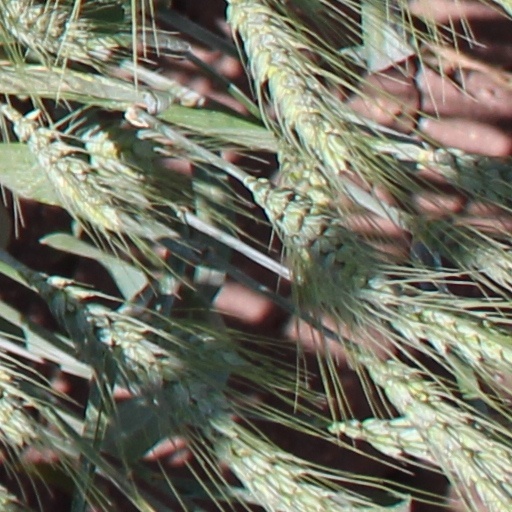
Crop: wheat